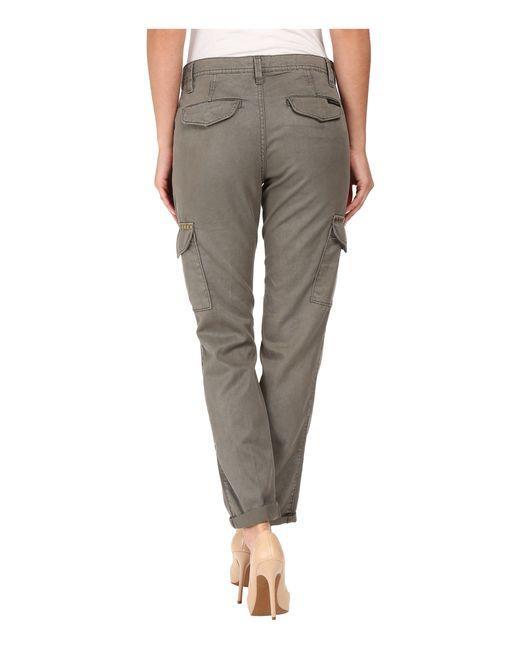
Super dry Damen Dailey Skinny Cargohose